George Blanchard (architect)

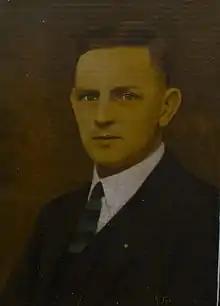
Blanchard in 1933

George Blanchard (March 3, 1891 – July 19, 1978) was an English-born architect and politician in Ontario, Canada. He served as mayor of Port Arthur in 1933.